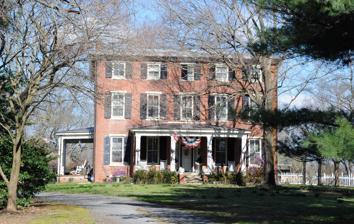
Building: Belleview (Middletown, Delaware)
Country: United States of America
Year built: 1845
Historic house in Delaware, United States United States historic place Belleview U.S. National Register of Historic Places Show map of Delaware Show map of the United States Location 855 Shallcross Lake Road in St. Georges Hundred, near Middletown, Delaware Coordinates 39°29′27″N 75°39′53″W / 39.490963°N 75.664741°W / 39.490963; -75.664741 Area 1 acre (0.40 ha) Built 1845 ( 1845 ) Architectural style Greek Revival, Italianate, Federal MPS Rebuilding St. Georges Hundred 1850--1880 TR NRHP reference No. 85002104 Added to NRHP September 13, 1985 Belleview is a historic home located near Middletown , New Castle County, Delaware .  It was built about 1845, and is a three-story L-shaped five-by-five-bay, brick structure.  It has a shallow hipped roof with wide overhanging eaves and bracketed cornice in the Italianate style. It was listed on the National Register of Historic Places in 1985. References